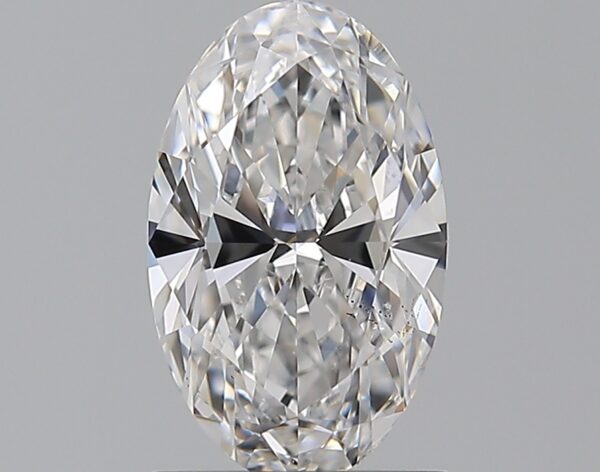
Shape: oval
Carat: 1.02
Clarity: SI1
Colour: D
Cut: EX
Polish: EX
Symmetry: EX
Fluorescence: ST
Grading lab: GIA
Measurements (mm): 8.76 x 5.42 x 3.21